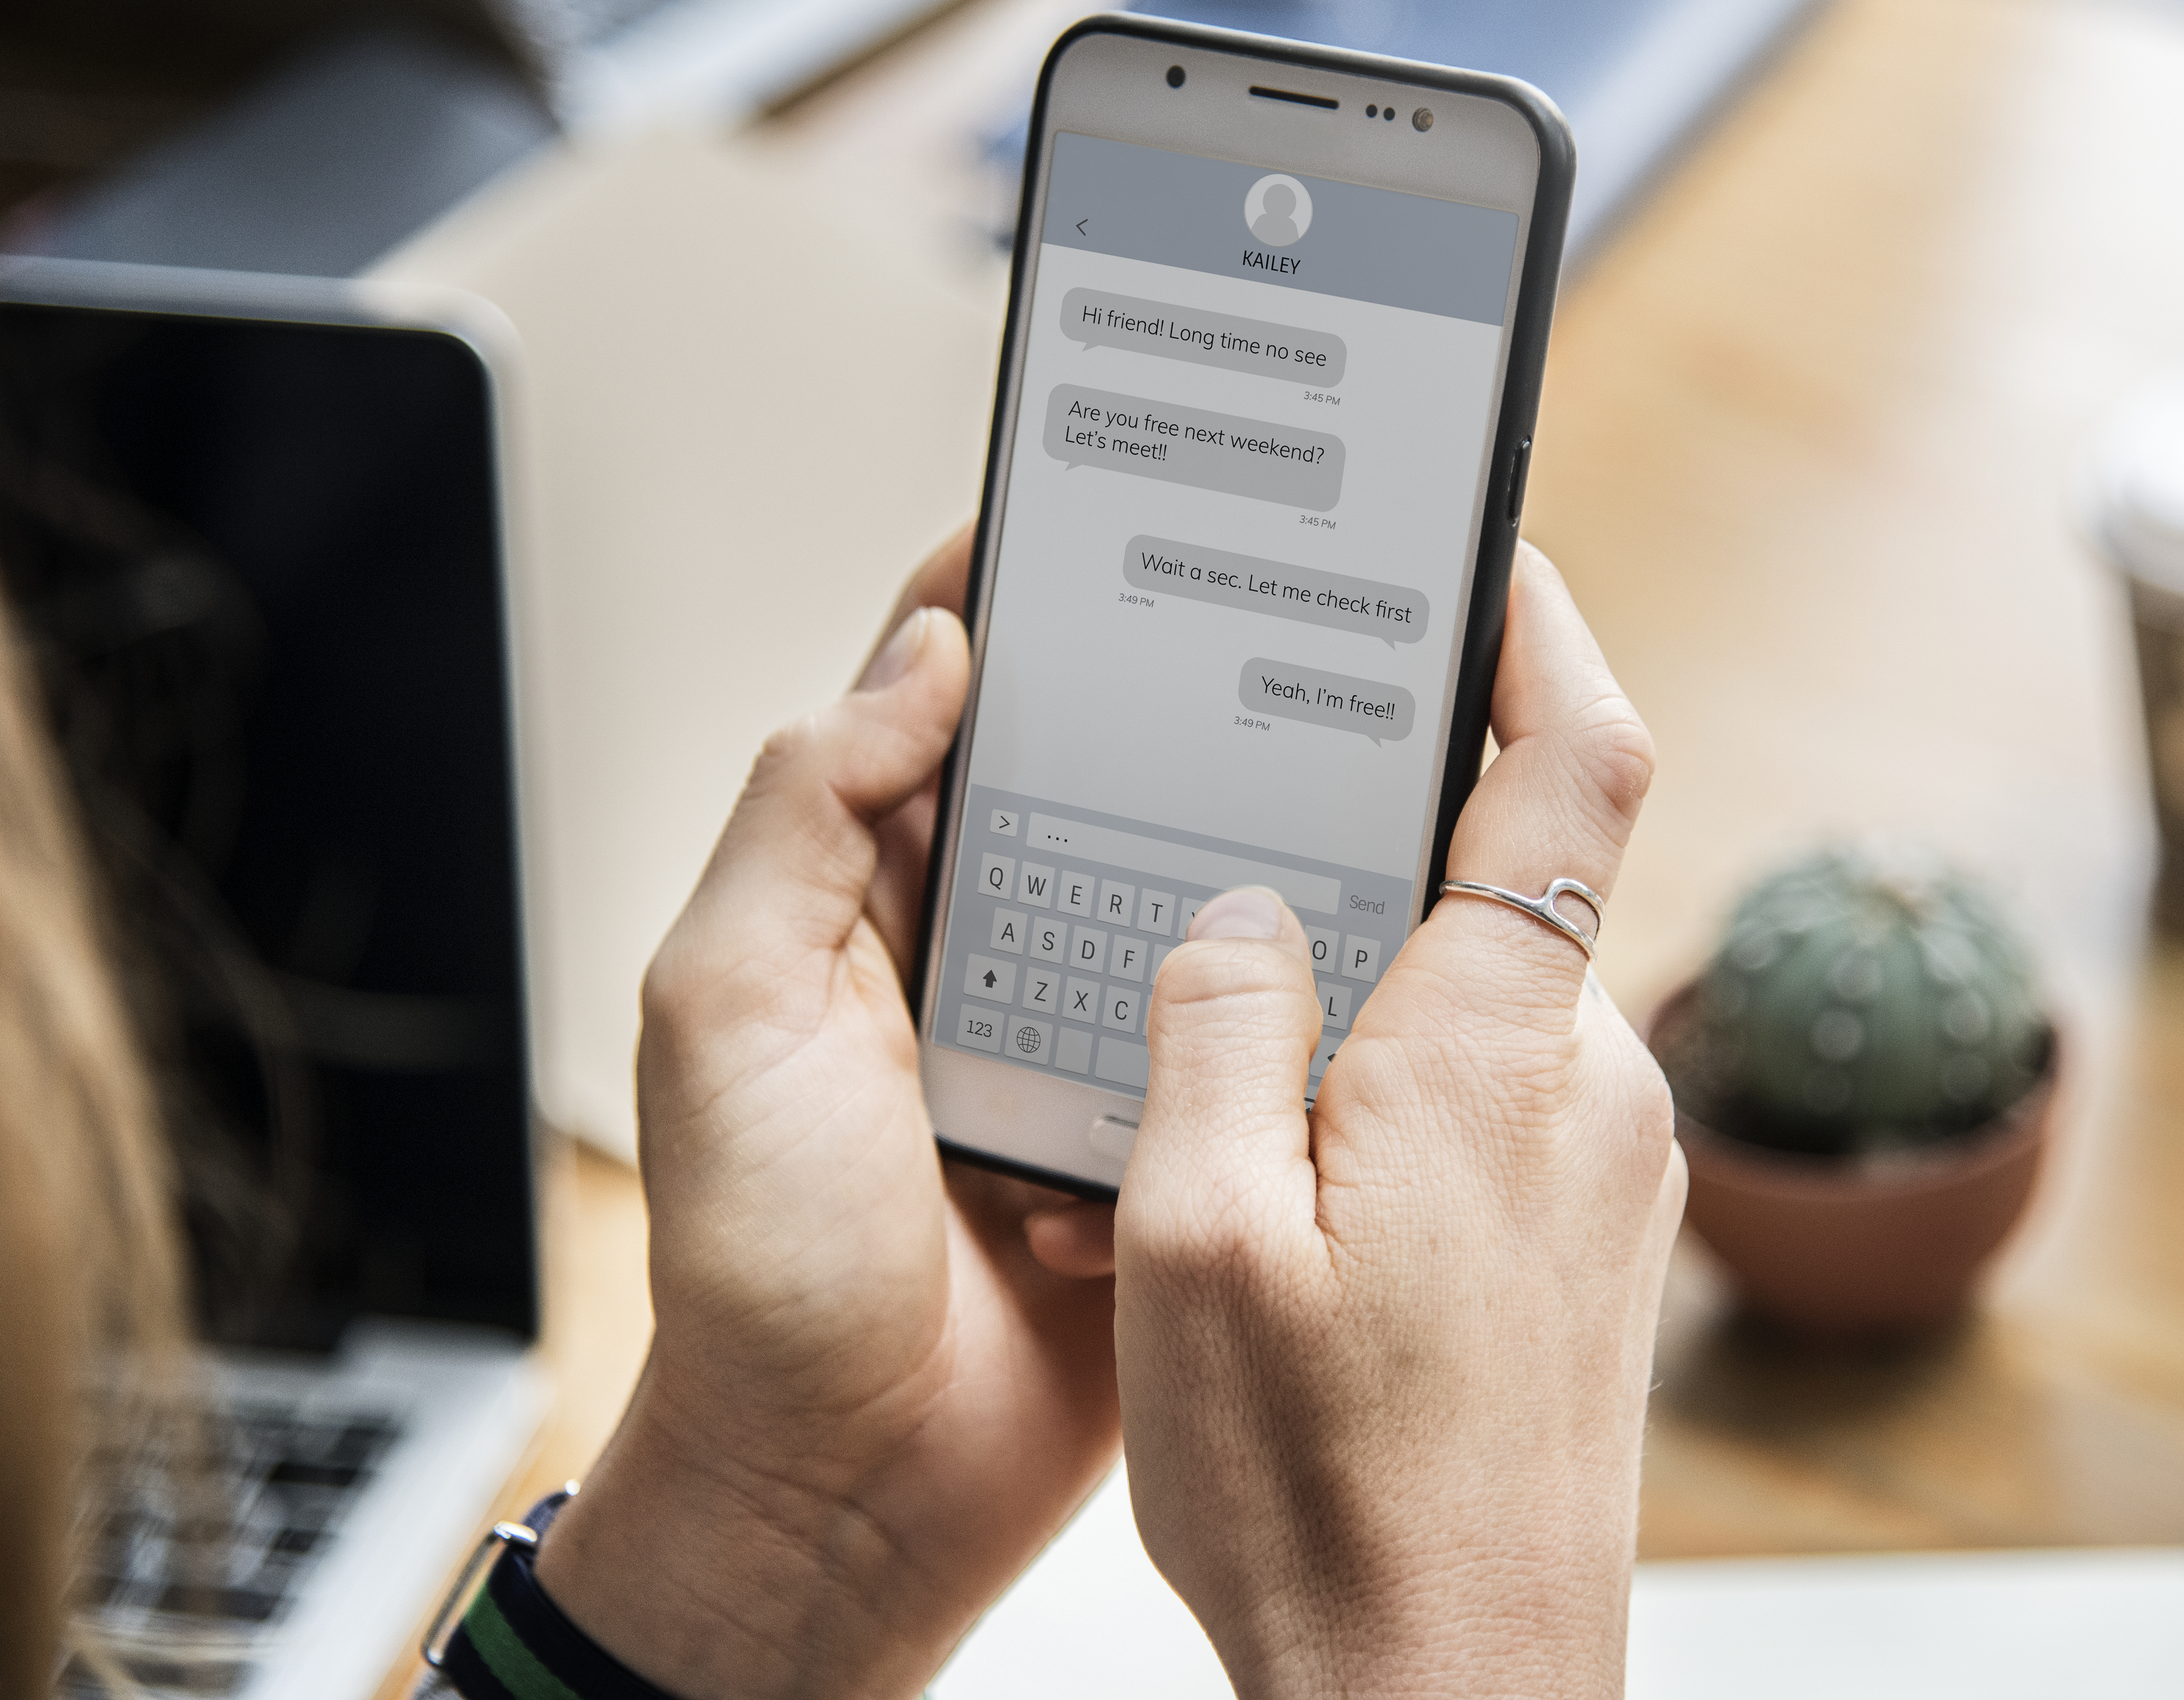
blank, cellphone, chat, communication, community, connecting, connection, conversation, copy space, data, design space, device, digital, electronic, gadget, global, hands, holding, information, innovation, internet, media, mobile, network, networking, online, phone, screen, sharing, smartphone, social, social media, technology, telephone, wireless, mobile phone, electronic device, communication device, finger, cellular network, hand, feature phone, mobile device, portable communications device